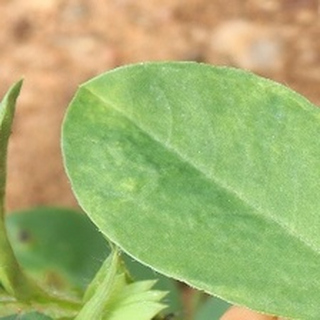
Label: healthy_groundnut